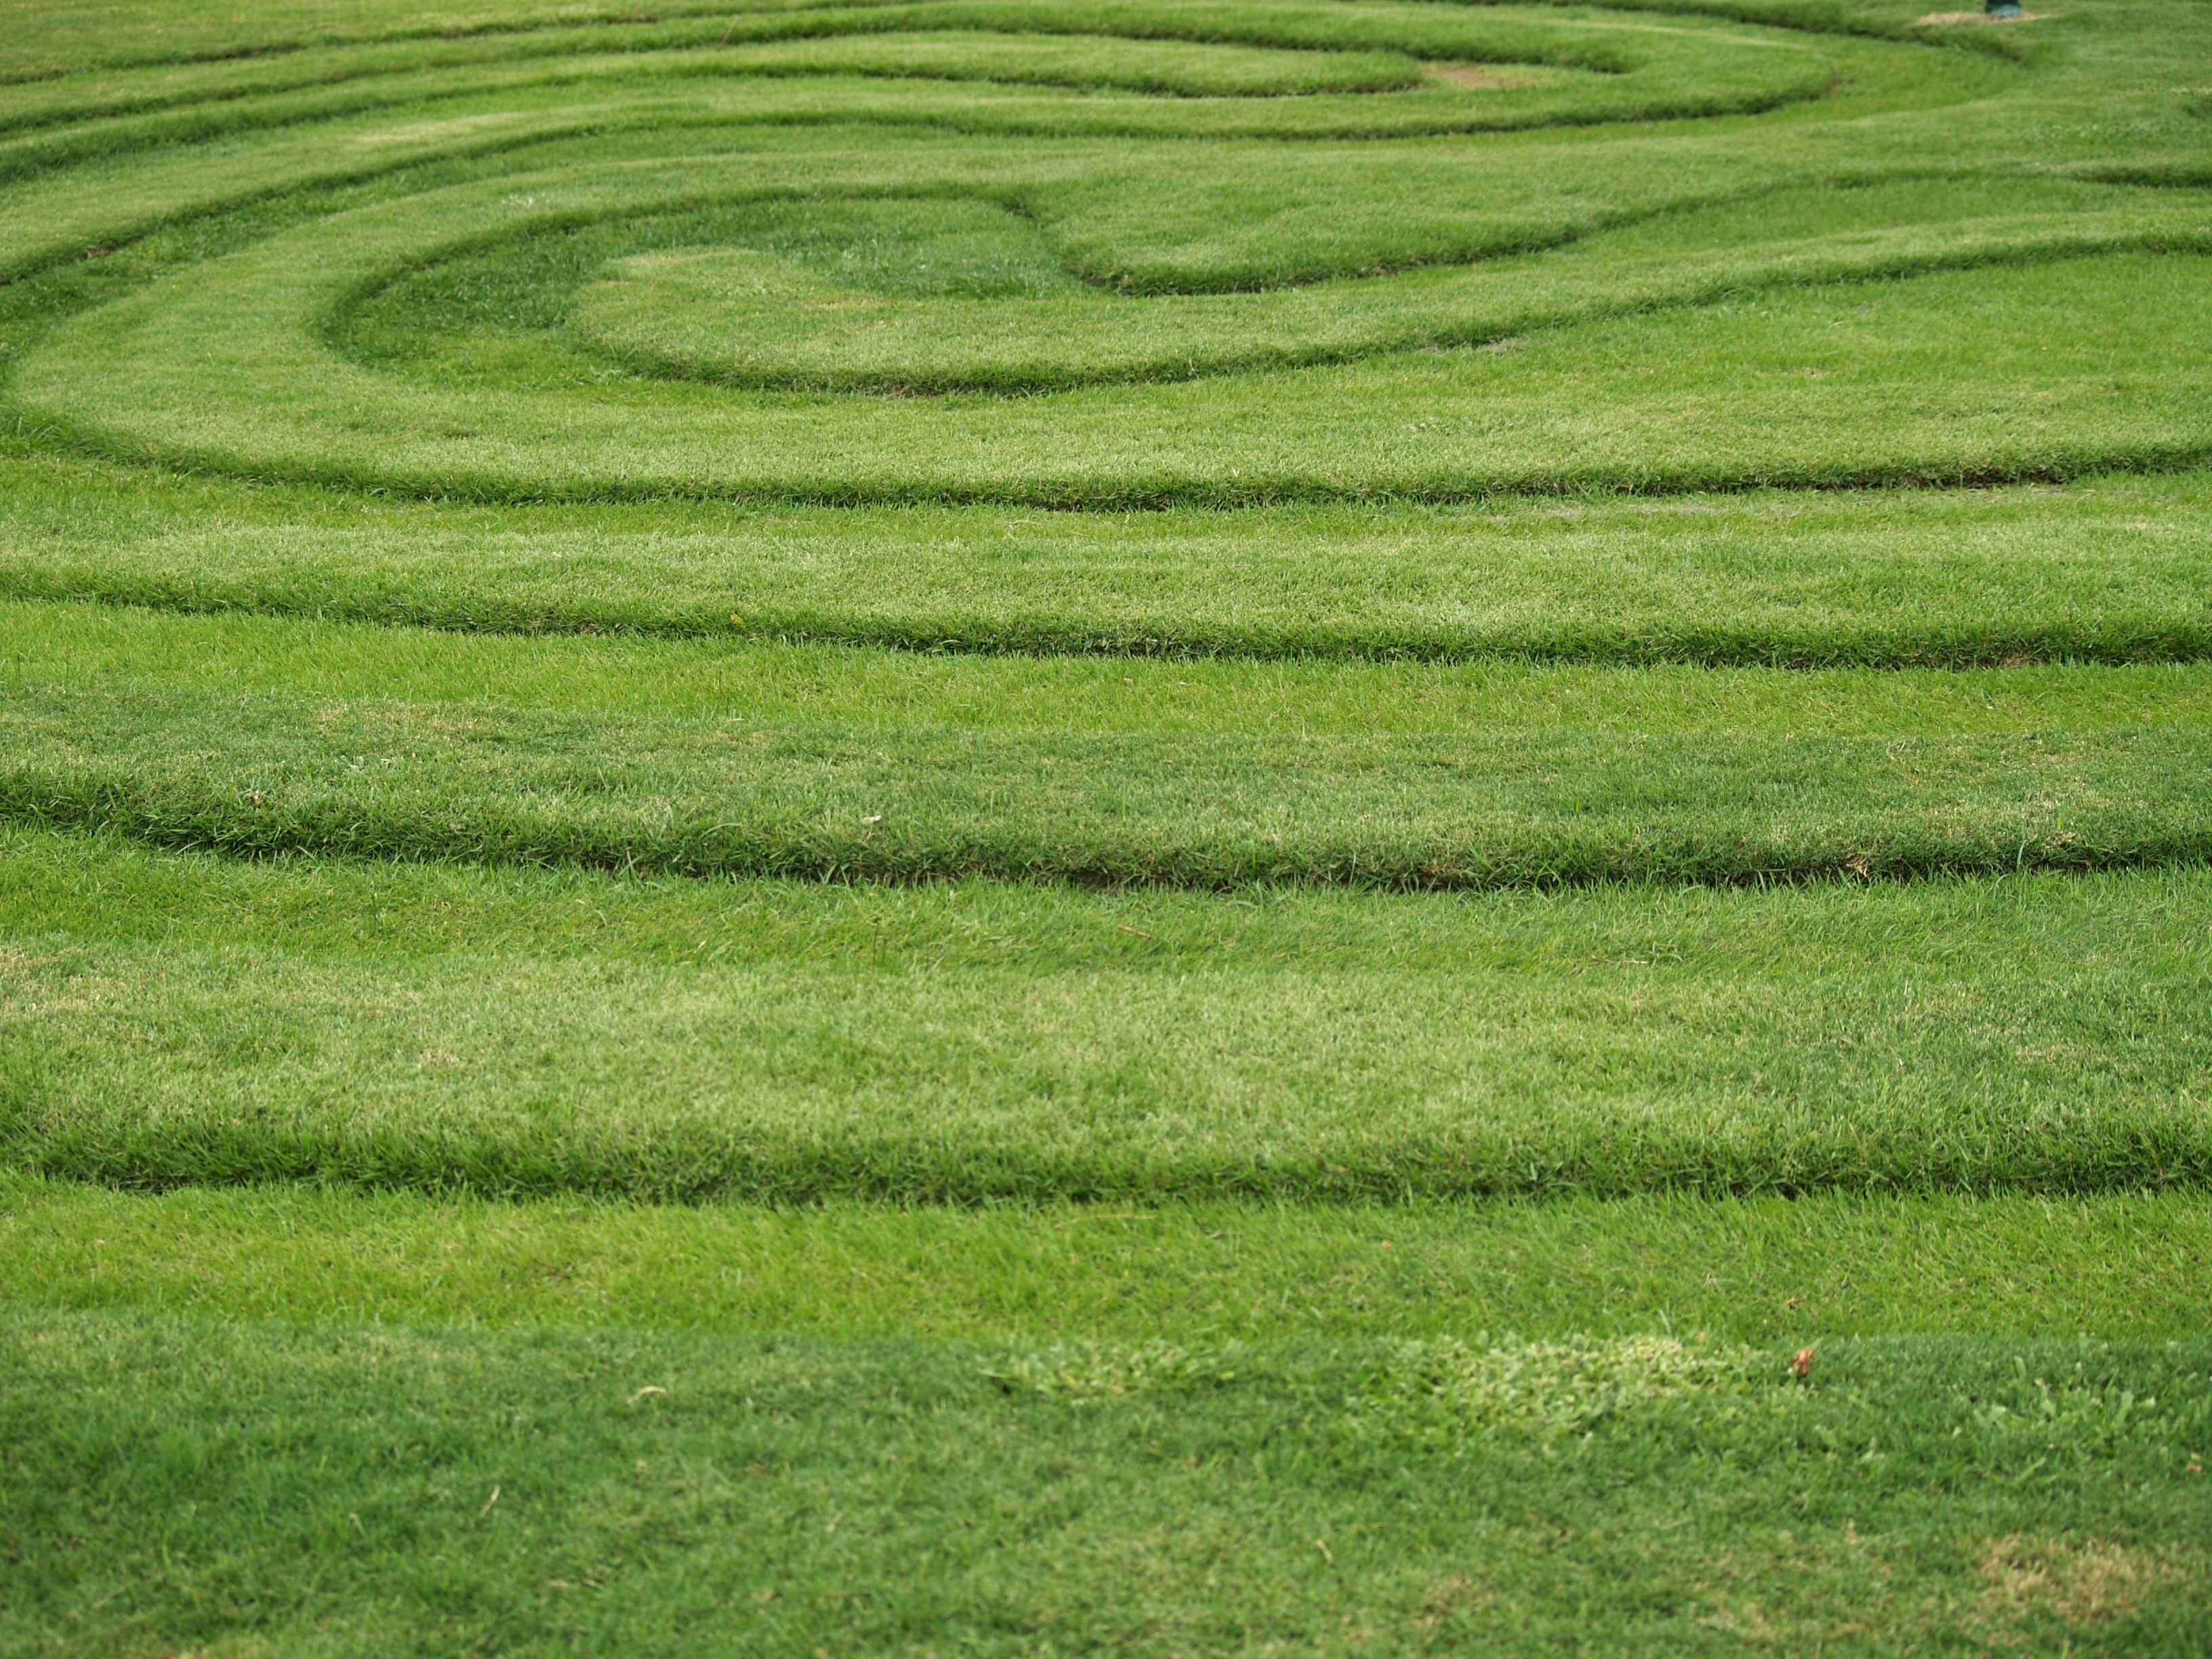
landscape, nature, grass, outdoor, plant, field, lawn, meadow, prairie, flower, green, crop, pasture, park, soil, agriculture, plain, design, grassland, green grass, rural area, paddy field, grass family